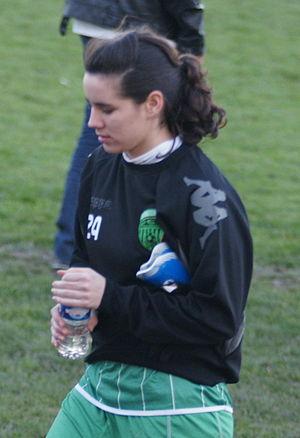
Photo de Célia Degorgue et Pauline Crammer, joueuse du Football Club féminin d'Hénin-Beaumont
Pauline Crammer, née le 14 février 1991 à Cucq, est une footballeuse française. En juin 2016, elle décide de stopper provisoirement le football pour donner naissance à un enfant. En juillet 2017, elle décide de rejouer, ce sera à Arras en D2.